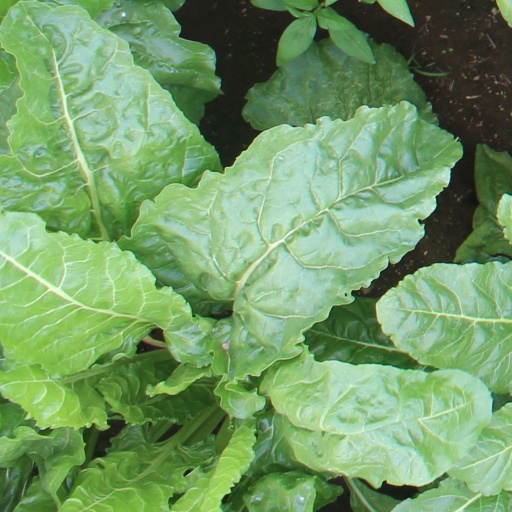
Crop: sugar beet